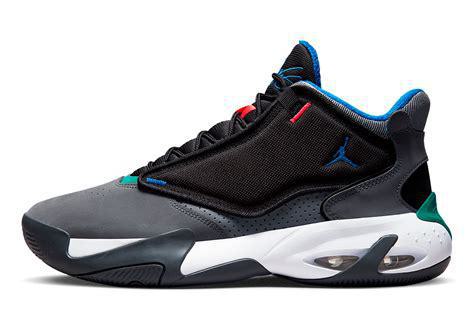
Brand: Jordan
Model: Max Aura 4